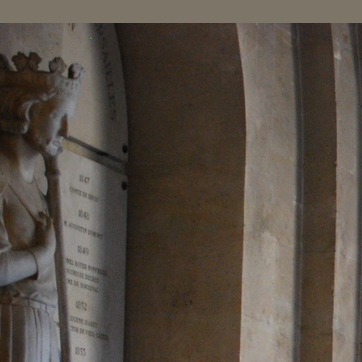
Material: stone